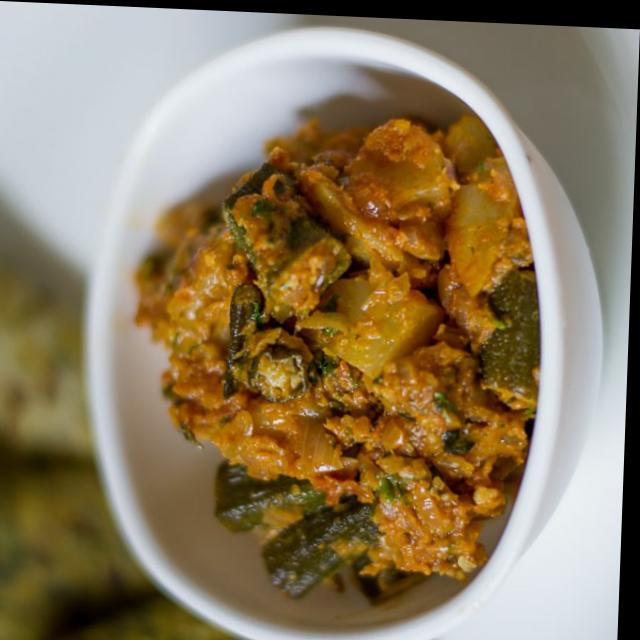
Dish: bhindi_masala